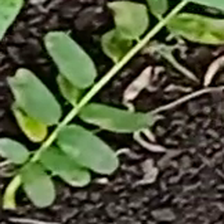
Weed species: Graceful_Sandmart_(Euphorbia hypericifolia)